James Alpin McPherson

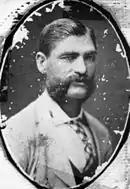
Nanango mail carrier Patrick McCallum who was robbed by Macpherson in 1866.

On 4 March 1864, Macpherson was part of a group of three who 'stuck up' the public house of Richard Willis at Houghton River, wounding Willis, and stealing 'three cabbage tree hats, two pairs of riding pants, one pair of boots, one gun, one crimean shirt, one bottle of whisky, and fourteen pounds of flour'.